Michael Cinco

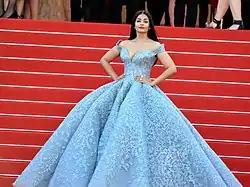
Aishwarya Rai wearing a Michael Cinco gown at the 70th Cannes Film Festival, 2017

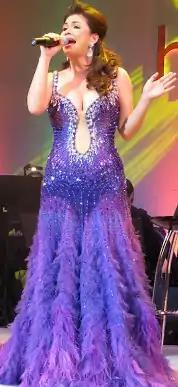
Regine Velasquez wearing a Michael Cinco gown at her Bench fragrance launch in SM Mall of Asia, 2009

Jennifer Lopez is a frequent wearer of Michael Cinco gowns, from her stage performances to red carpet appearances.